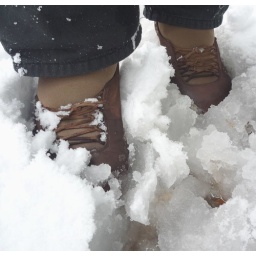
This morning in comming to the house in sluschy snow whit brown suede heels shoes